Giovanni Giolitti

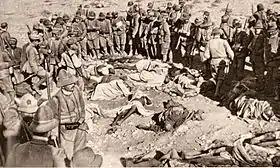
Italian troops and Libyan corpses during the war

The Italian press began a large-scale lobbying campaign in favour of an invasion of Libya at the end of March 1911. It was fancifully depicted as rich in minerals, well-watered, and defended by only 4,000 Ottoman troops. Also, the population was described as hostile to the Ottoman Empire and friendly to the Italians: the future invasion was going to be little more than a "military walk", according to them.